Kami-Yuzawa Station

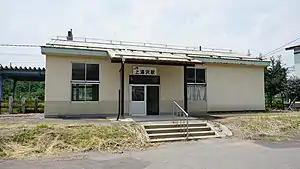
Kami-Yuzawa Station, July 2018

is a railway station on the Ōu Main Line in the city of Yuzawa, Akita Prefecture, Japan, operated by JR East.